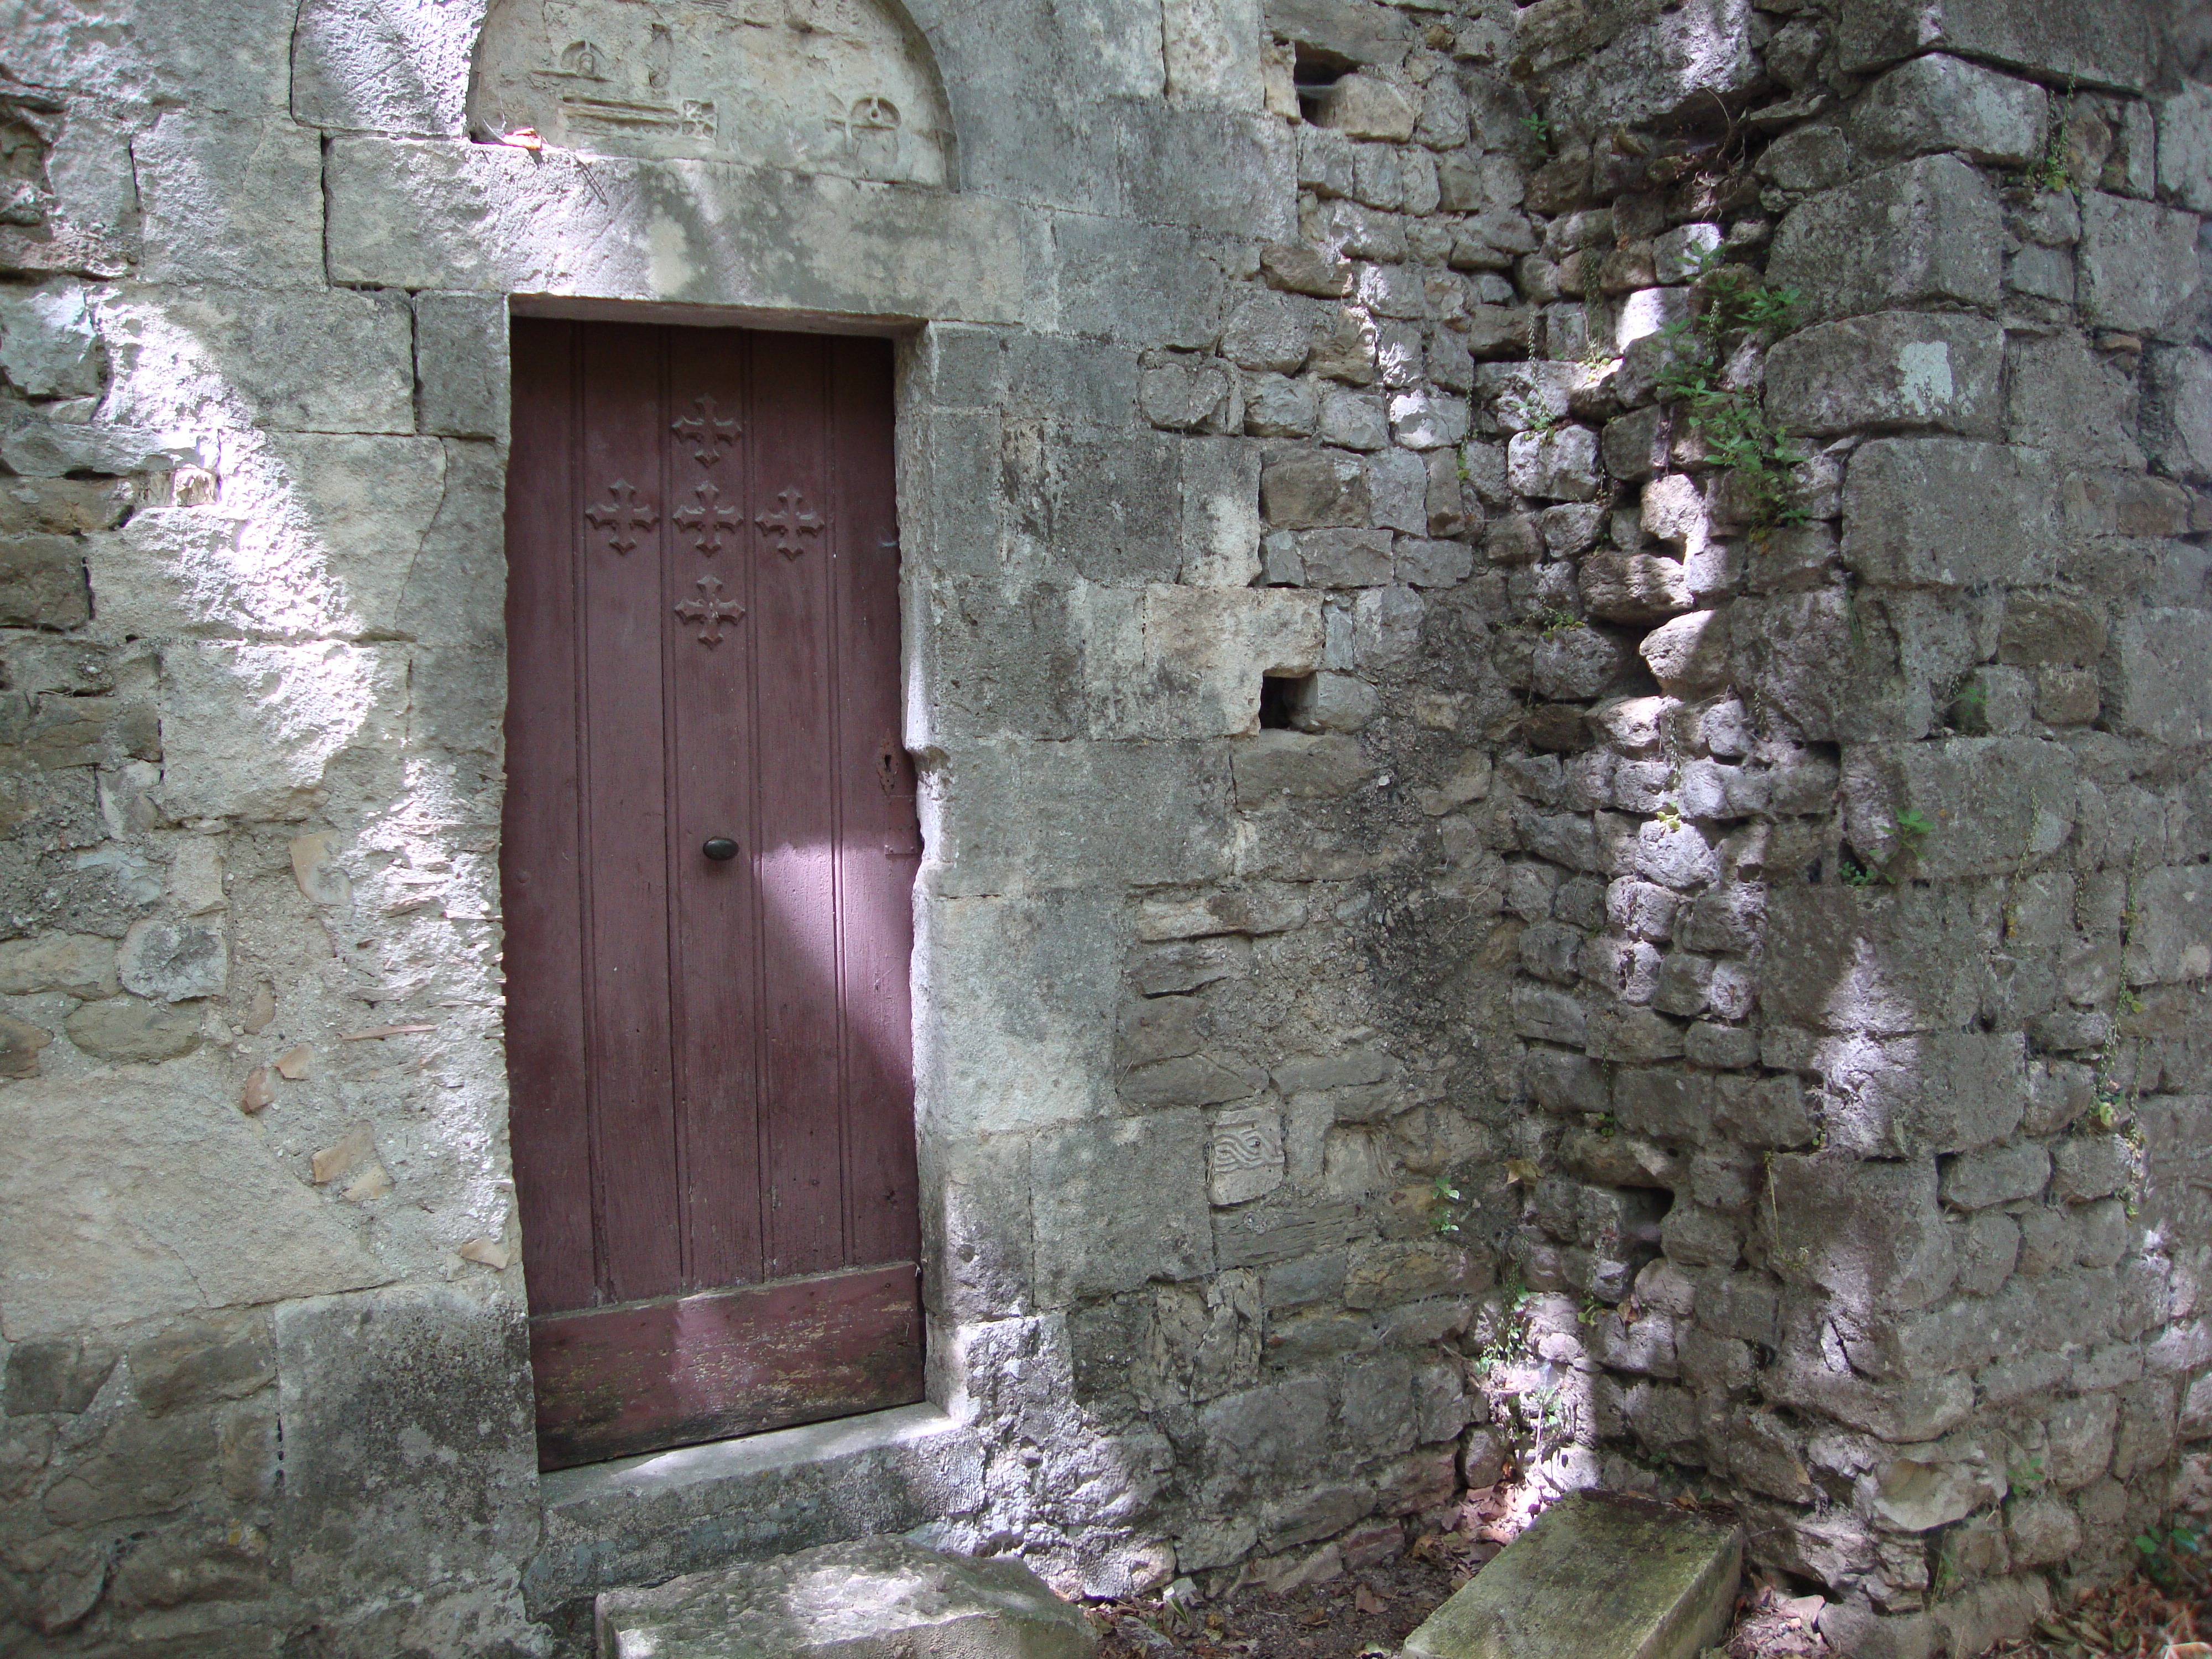
rock, wood, building, alley, wall, arch, chapel, fortification, brick, door, temple, ruins, monastery, ardeche, ancient history, st ostian